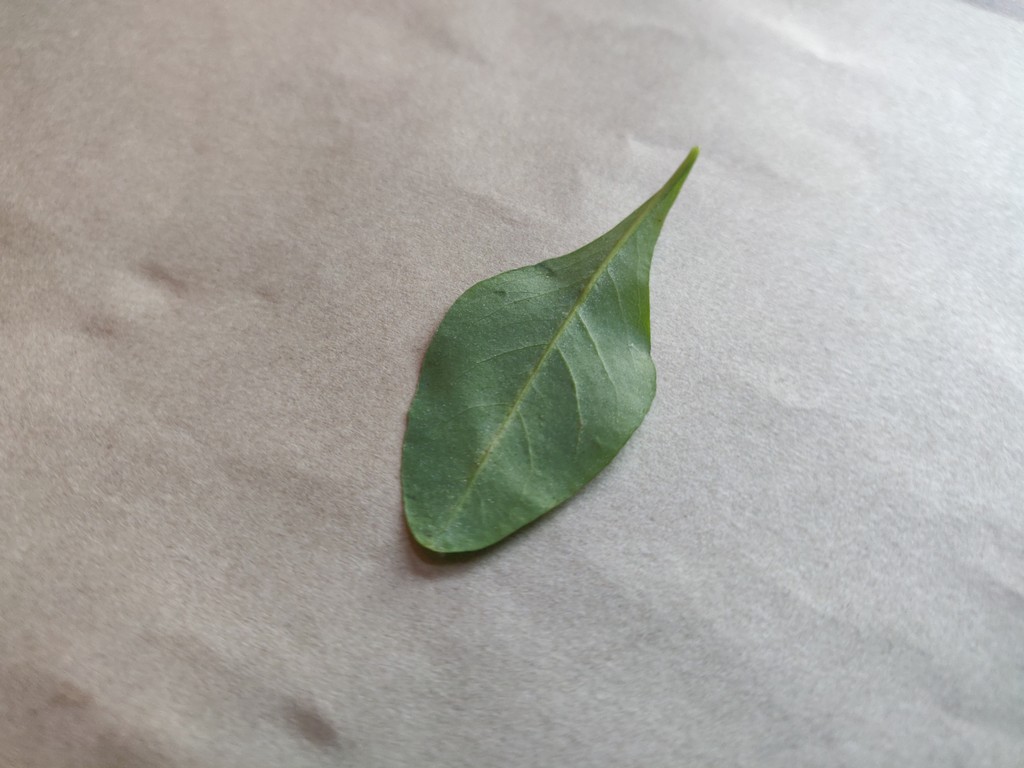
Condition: Healthy
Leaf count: single
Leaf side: back